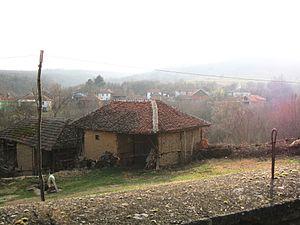
Magaš est un village de Serbie situé dans la municipalité de Bojnik, district de Jablanica. Au recensement de 2011, il comptait 147 habitants.